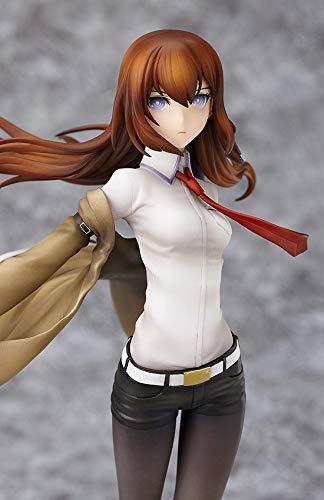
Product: Good Smile Steins; Gate: Kurisu Makise 1: 8 Scale PVC Figure
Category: Toys & Games | Collectible Toys | Statues, Bobbleheads & Busts | Statues
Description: Her slim body, gorgeous body line and subtle yet detailed expression have all been converted from illustration into figure perfectly.
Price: $89.82
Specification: ProductDimensions:8.3x4x4inches|ItemWeight:1.52pounds|ShippingWeight:1.21pounds(Viewshippingratesandpolicies)|ASIN:B07GL5PHTR|Itemmodelnumber:-|Manufacturerrecommendedage:15yearsandup